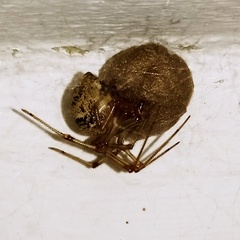
Species: Parasteatoda_tepidariorum